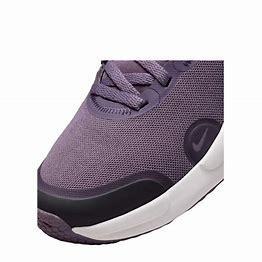
Brand: Nike
Model: Explor Next Nature